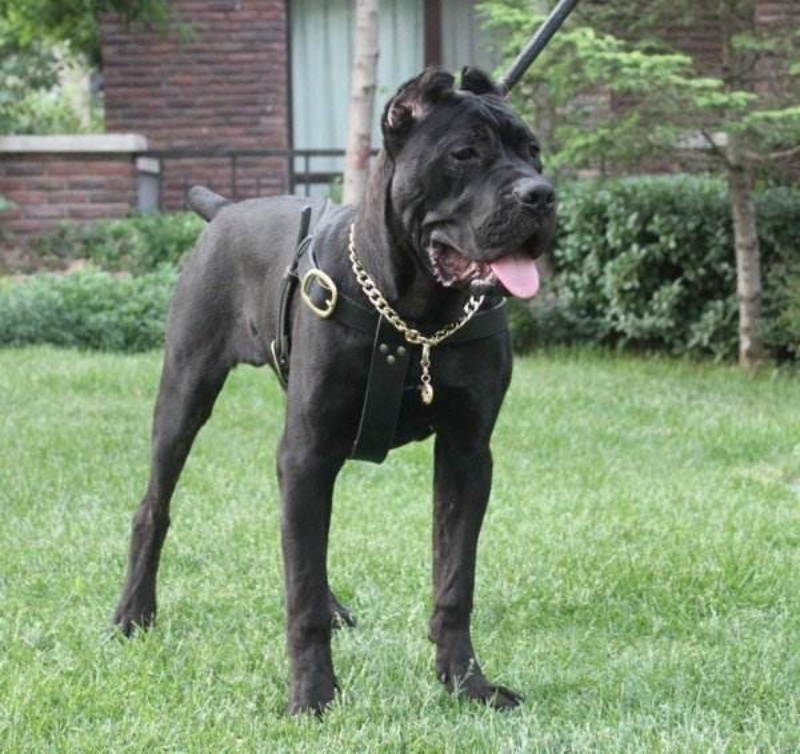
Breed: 253-n000105-Cane_Carso